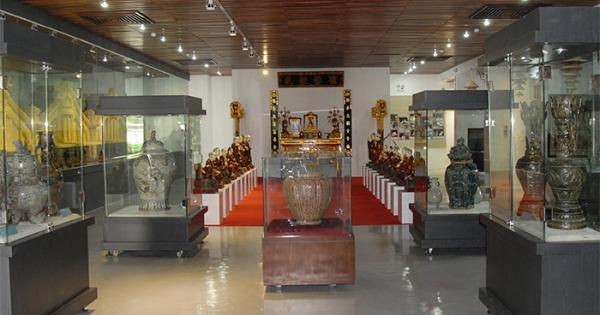
ở bên trong căn phòng có những chiếc tủ kính chứa hiện vật